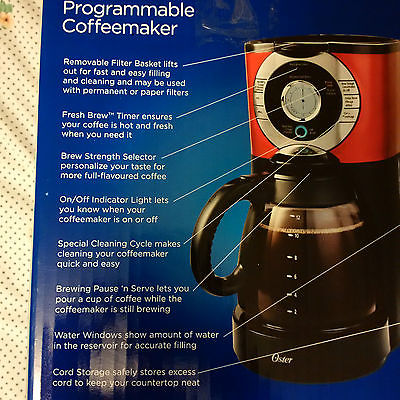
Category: coffee maker